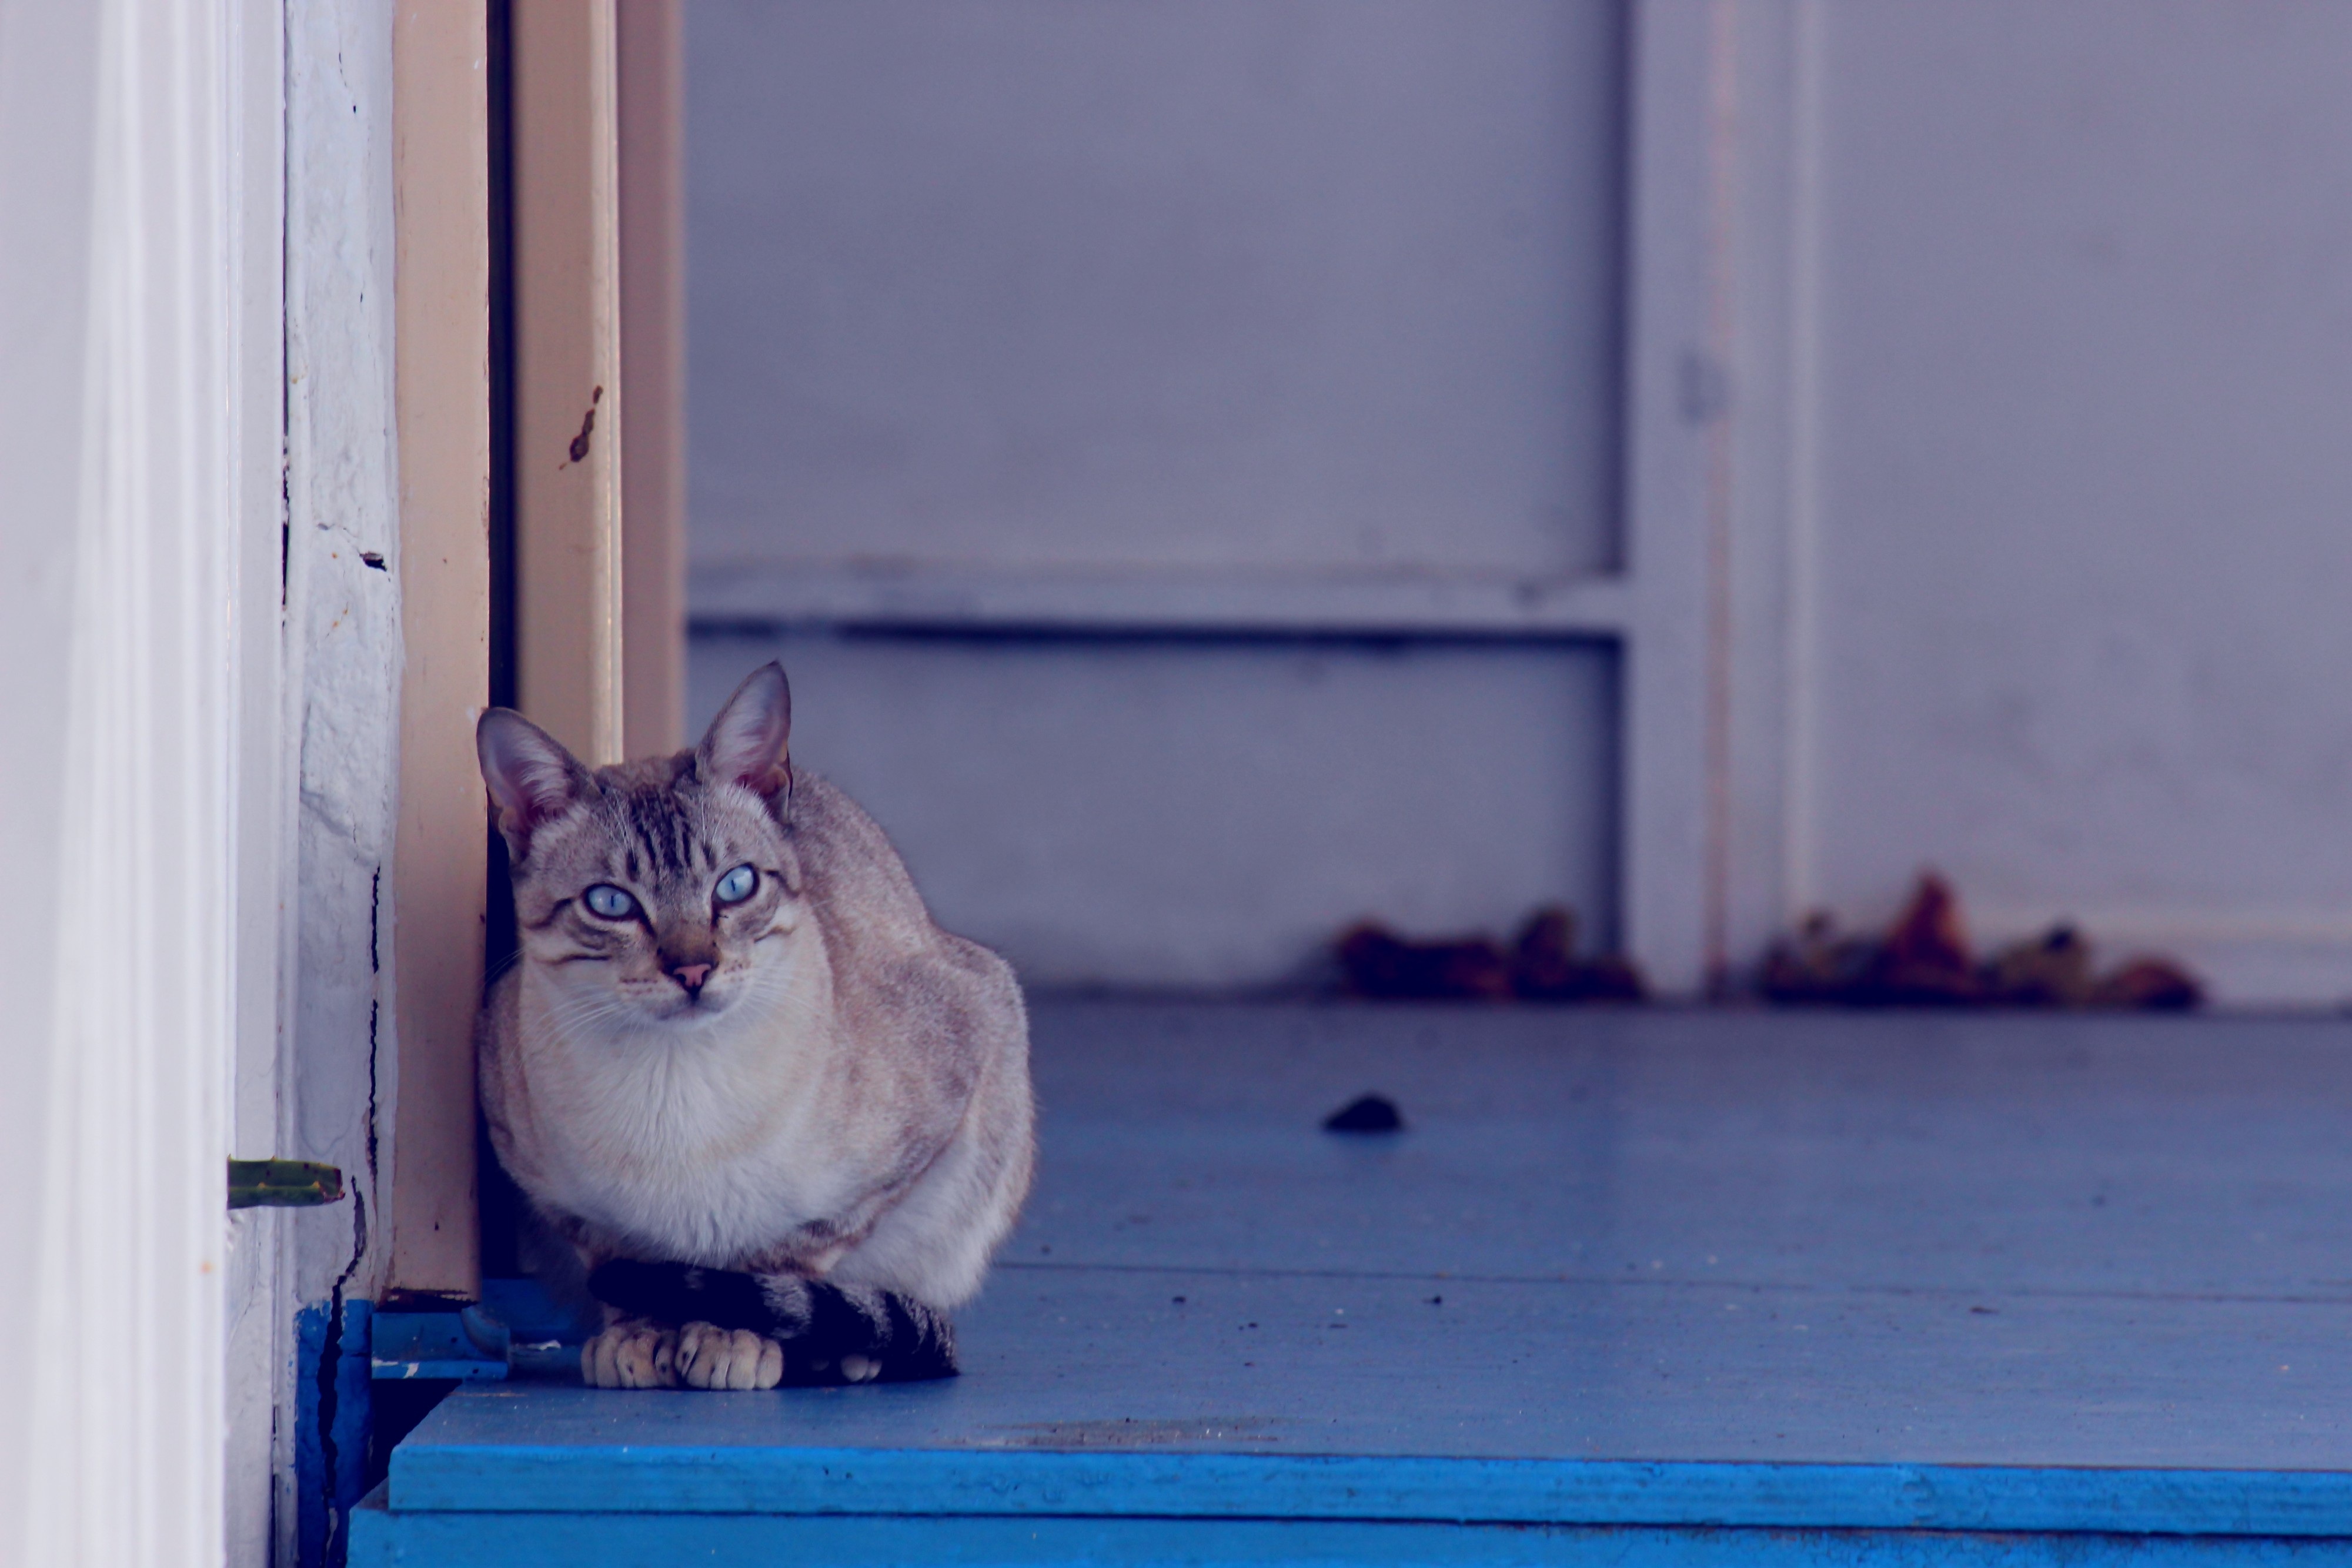
outdoor, animal, cat, calm, mammal, blue, pets, vertebrate, beauty, staring, small to medium sized cats, cat like mammal, blue eys